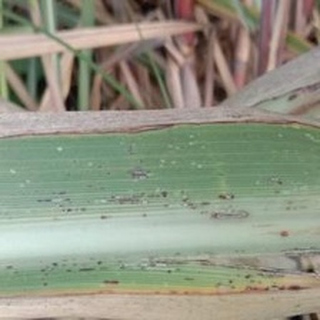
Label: sugarcane_rust